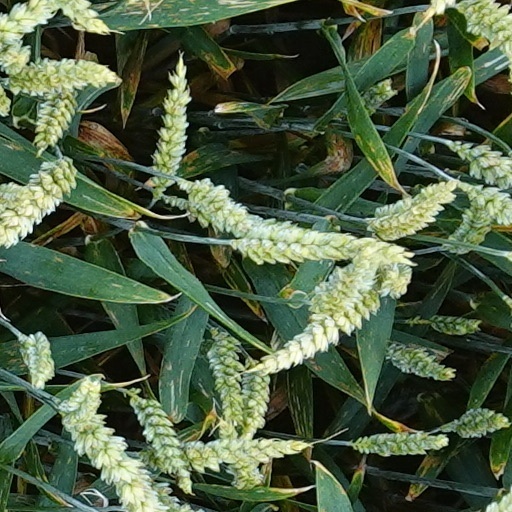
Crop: wheat